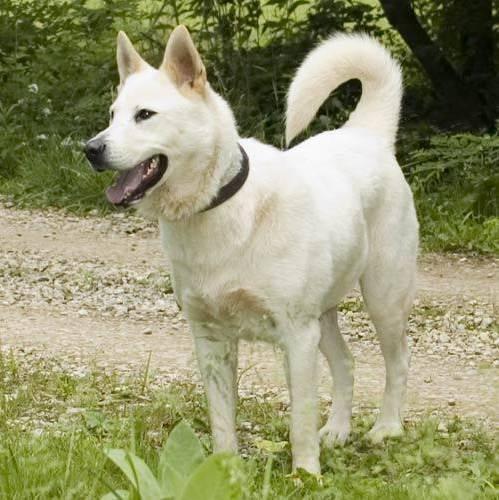
dog